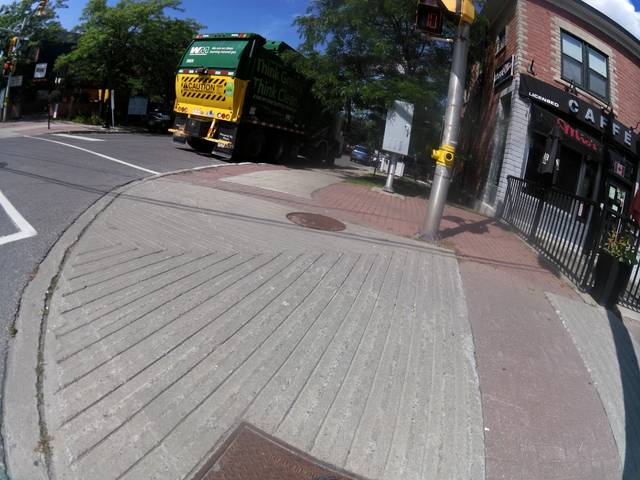
Region: Canada
Coordinates: 45.398, -75.739